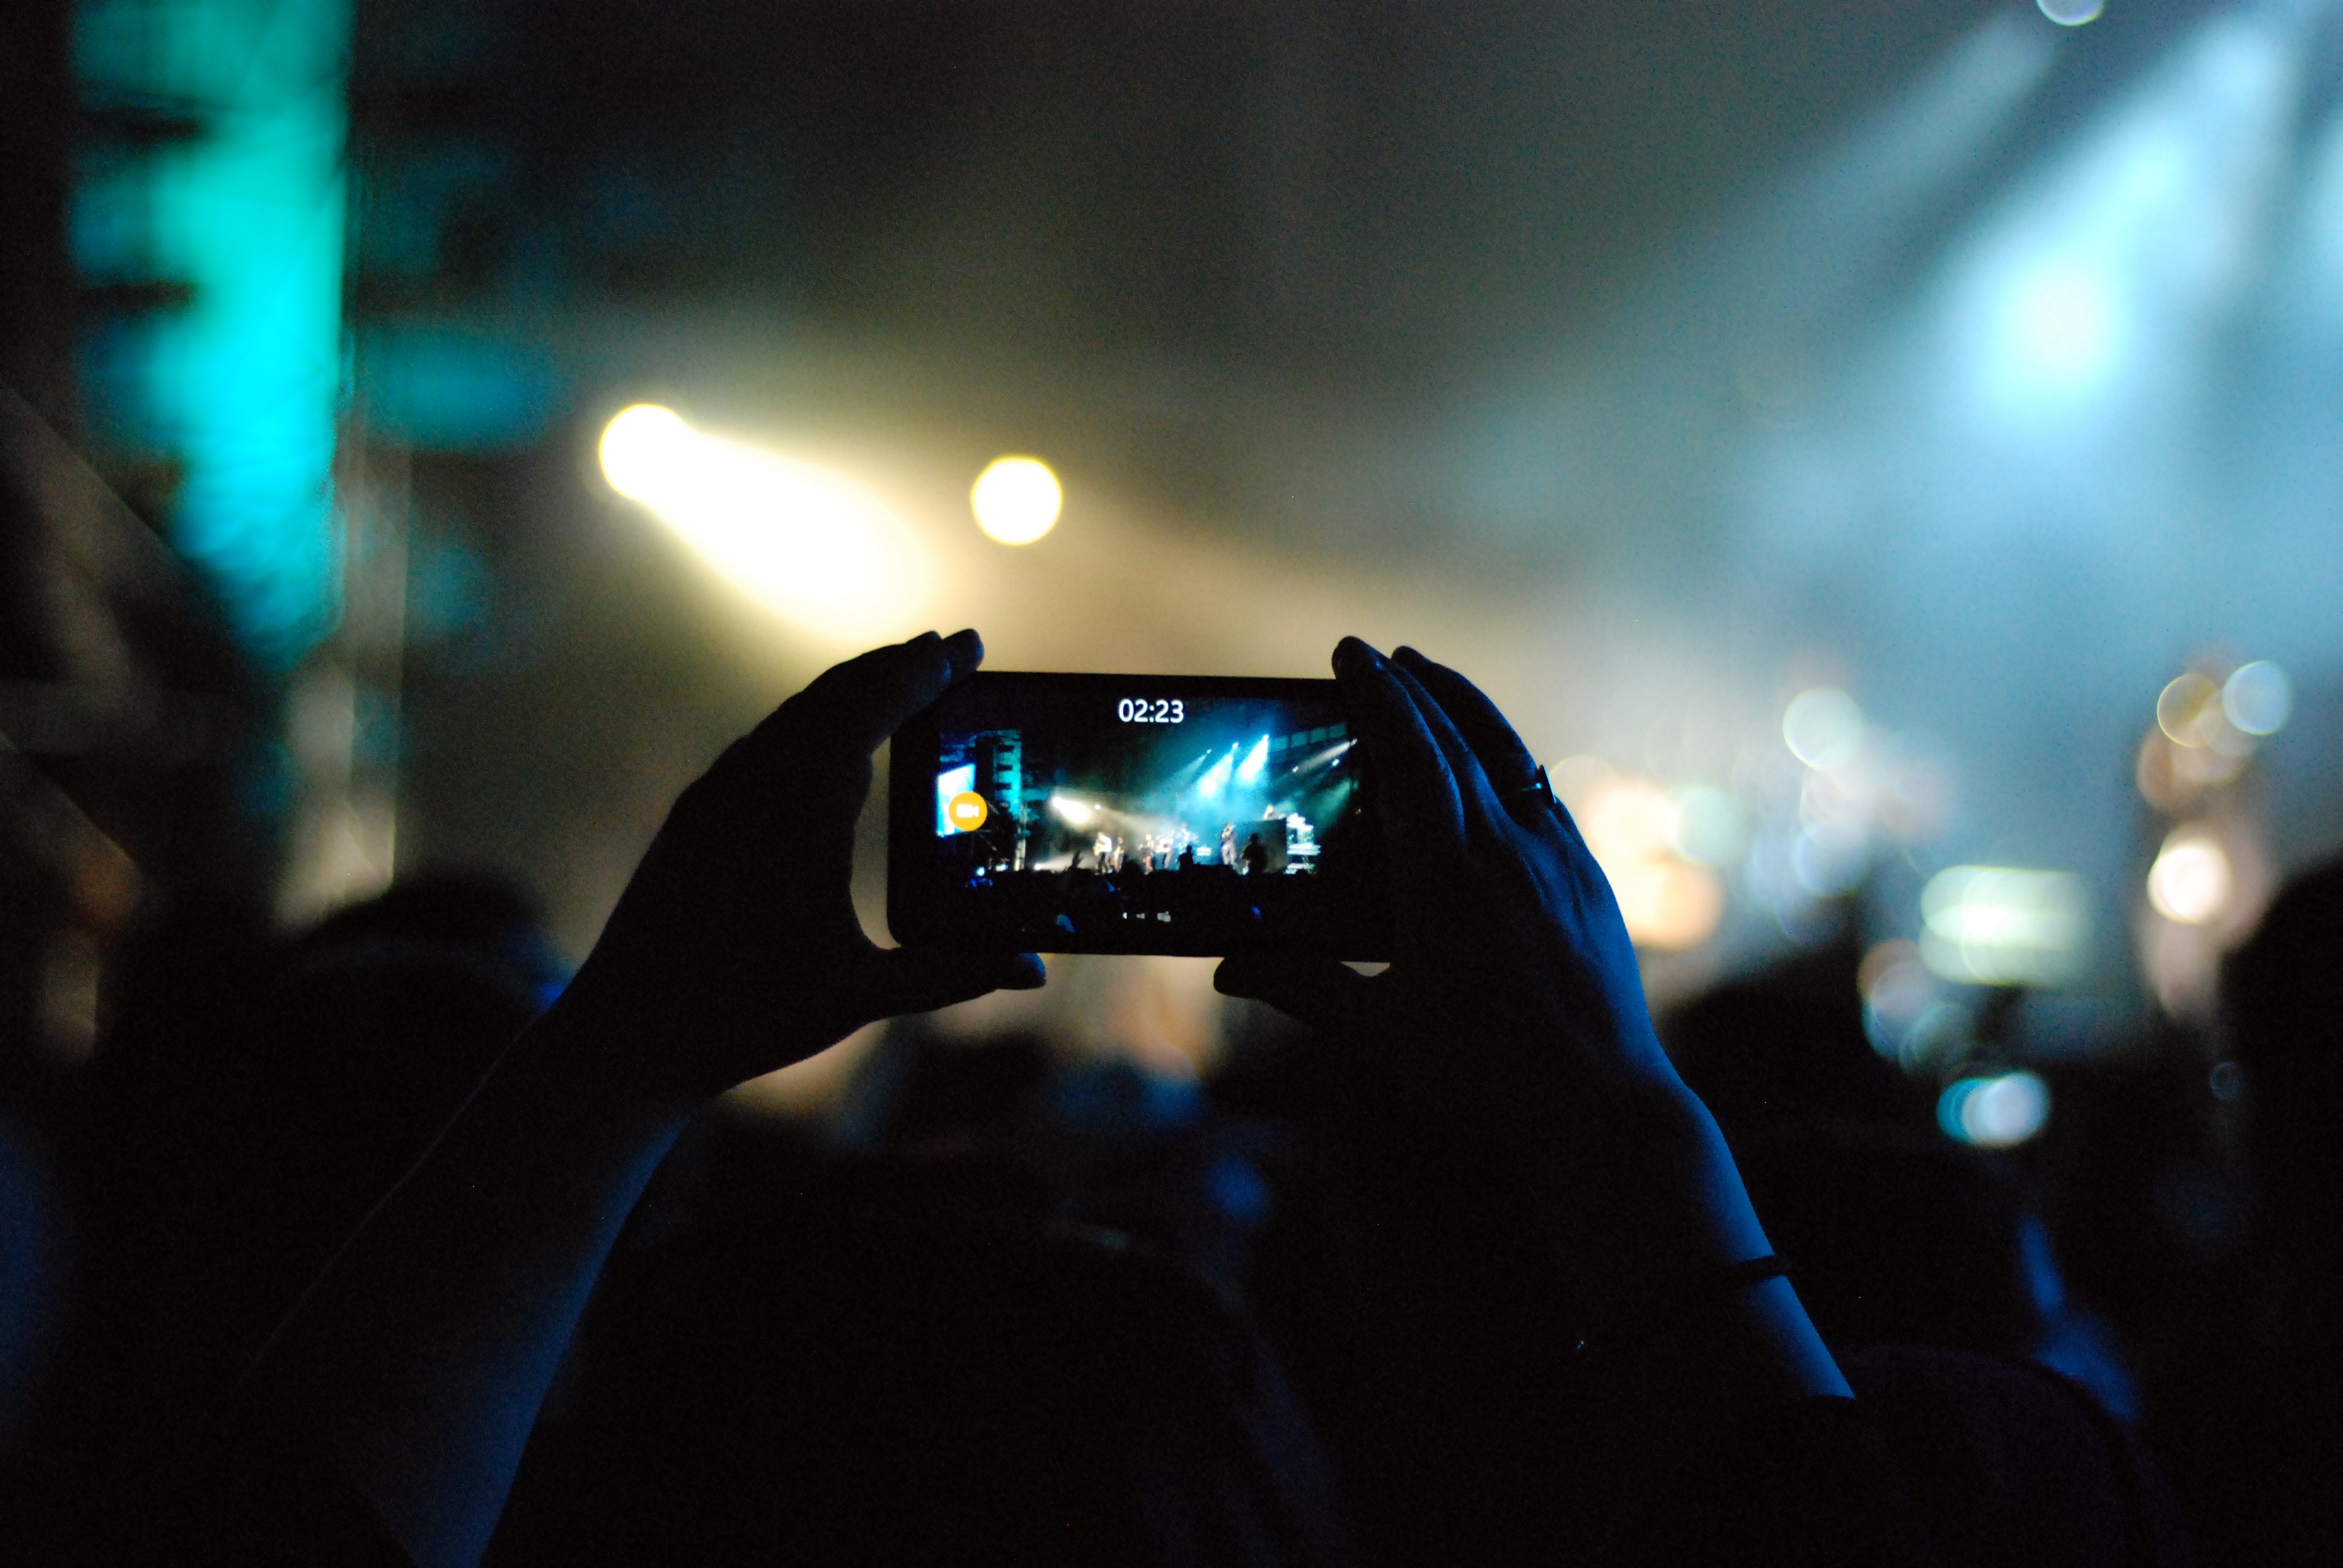
smartphone, music, light, people, night, crowd, concert, darkness, blue, mobile phone, festival, lights, stage, performance, party, screenshot, atmosphere of earth